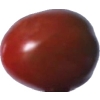
Label: tomato_cherry_maroon